Donald Trump and fascism

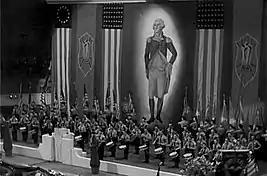
The U.S. experienced a proliferation of fascist movements during the Great Depression. The Madison Square Garden pro-Nazi rally (pictured) drew about 20,000 participants in 1939.

After a protestor was removed from his rally in 2016, Trump said, "Try not to hurt him. If you do, I'll defend you in court. Don't worry about it." In the same year, he said, "If you see someone getting ready to throw tomatoes knock the crap out of them, would you? Seriously. OK. Just knock the hell... I promise you, I will pay for the legal fees." He said, "I love the old days, you know? You know what I hate? There's a guy totally disruptive, throwing punches. We're not allowed to punch back anymore. I love the old days. You know what they used to do to guys like that when they were in a place like this? They'd be carried out on a stretcher, folks." Trump said in the same year, about an anti-Trump protestor that was being removed from his rally, that, "I'd like to punch him in the face."